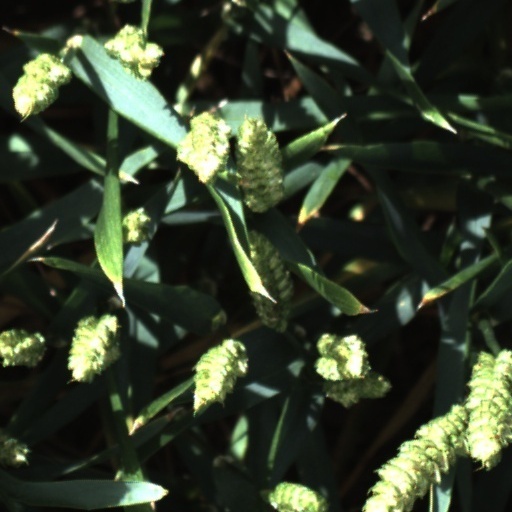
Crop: wheat